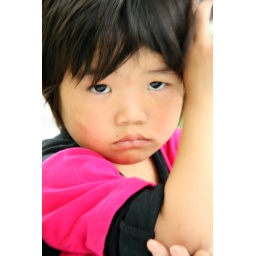
girl in pink